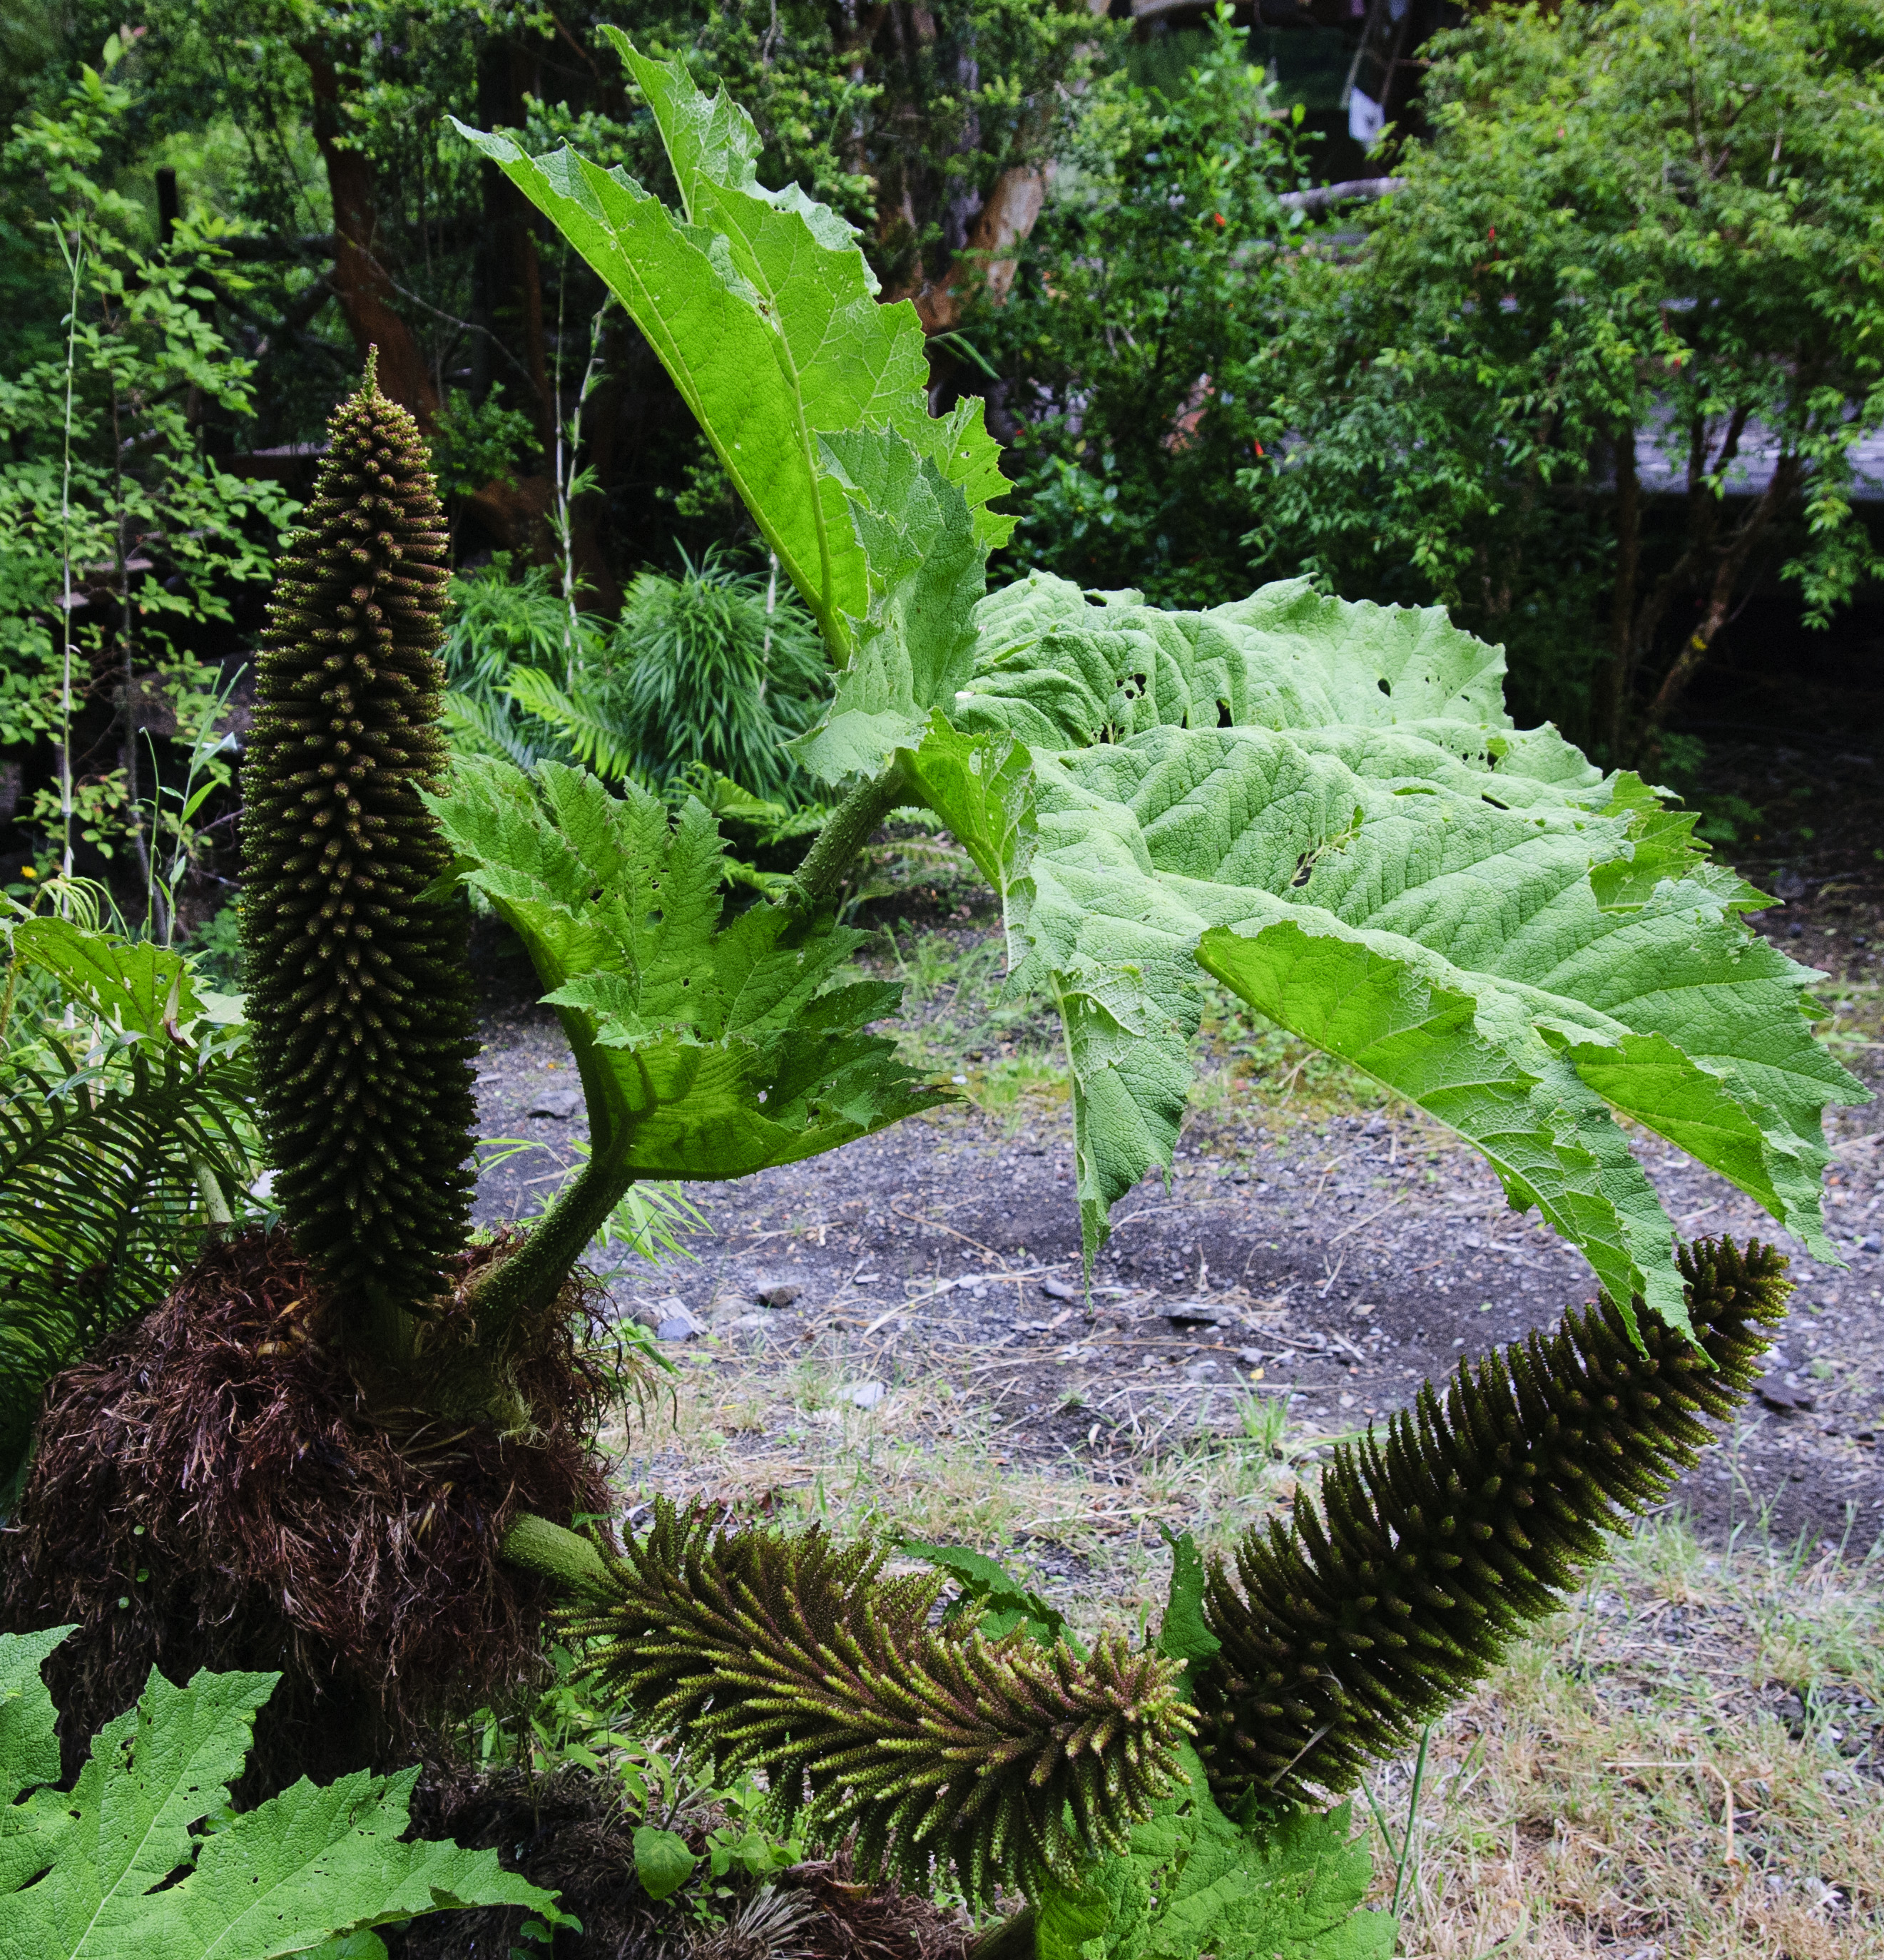
tree, forest, plant, leaf, flower, green, jungle, botany, nikon, garden, flora, fern, chile, rainforest, habitat, ecosystem, d300, natural environment, land plant, ferns and horsetails, arecales